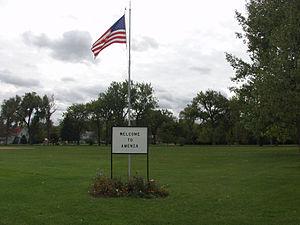
La ville d’Amenia est située dans le comté de Cass, dans l’État du Dakota du Nord, aux États-Unis. Elle comptait 94 habitants lors du recensement de 2010.